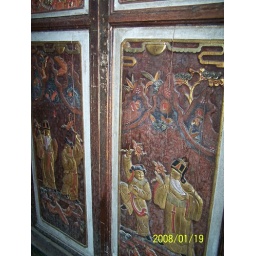
the village name is : the cow village, in the yellow city .